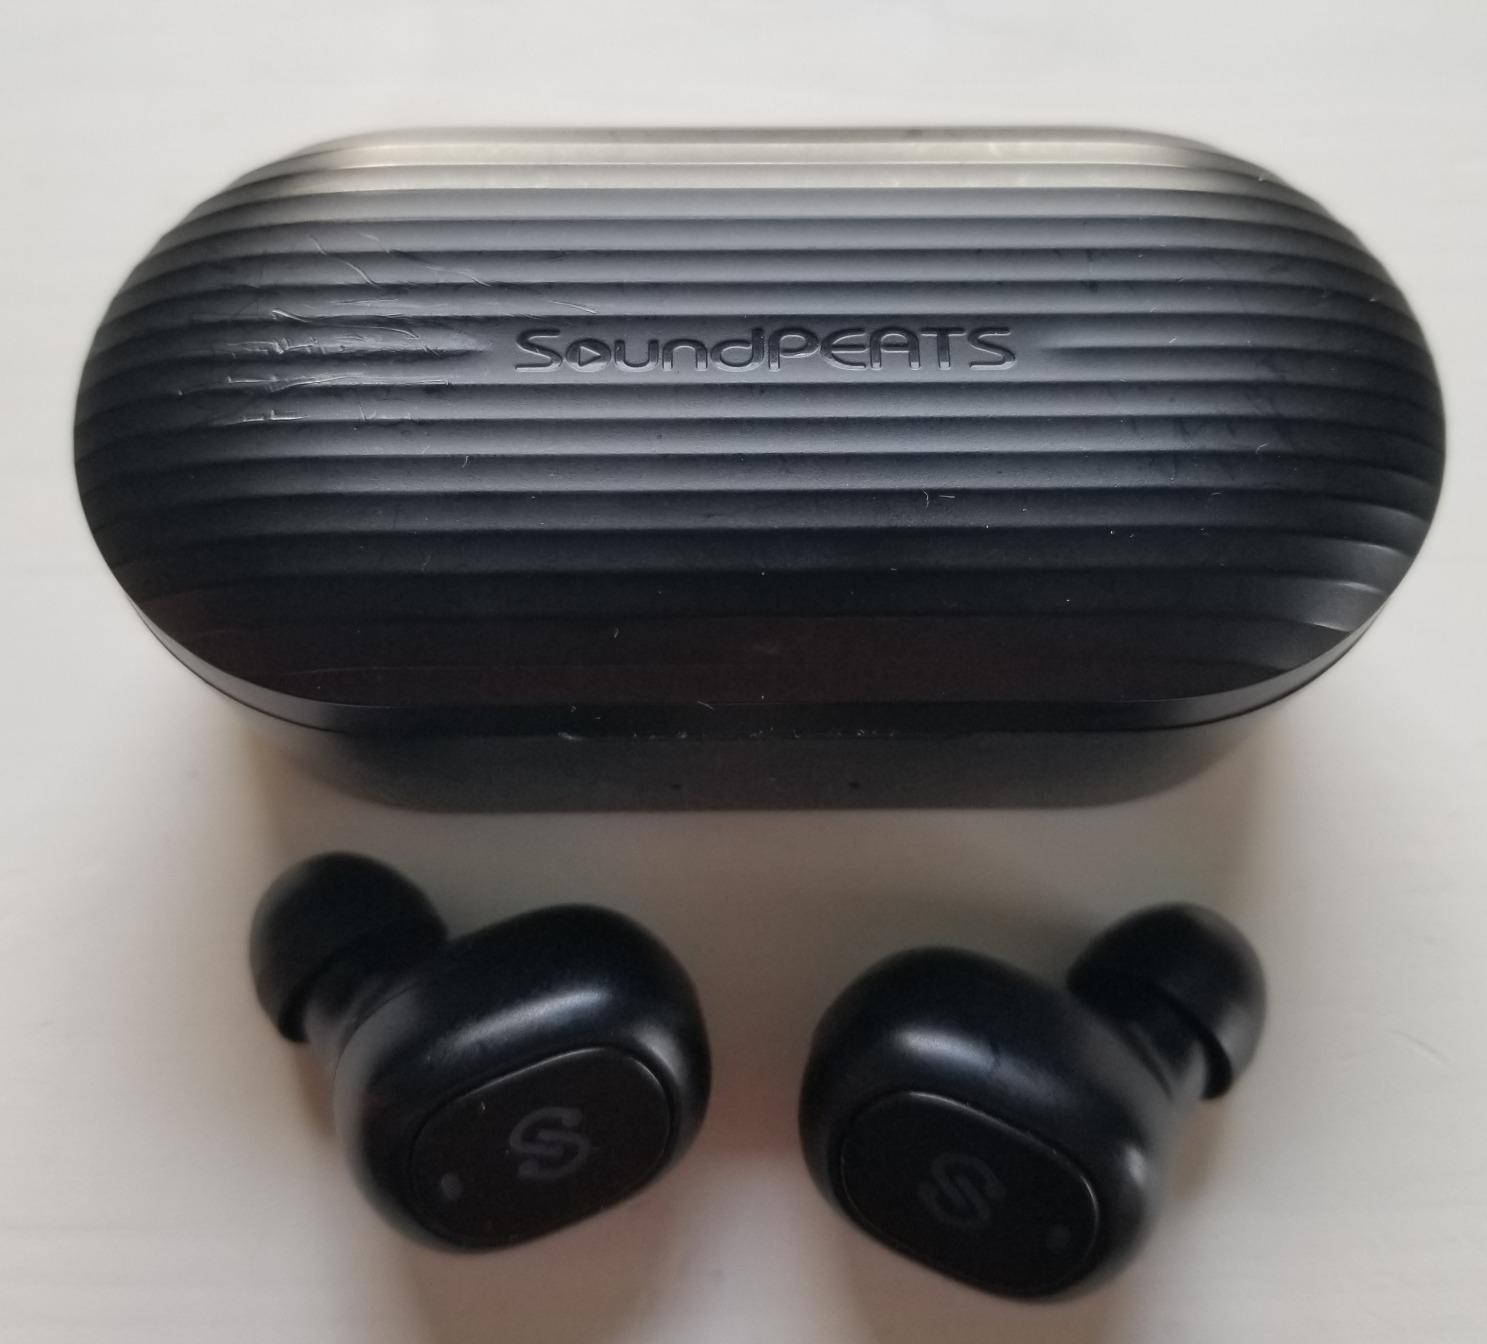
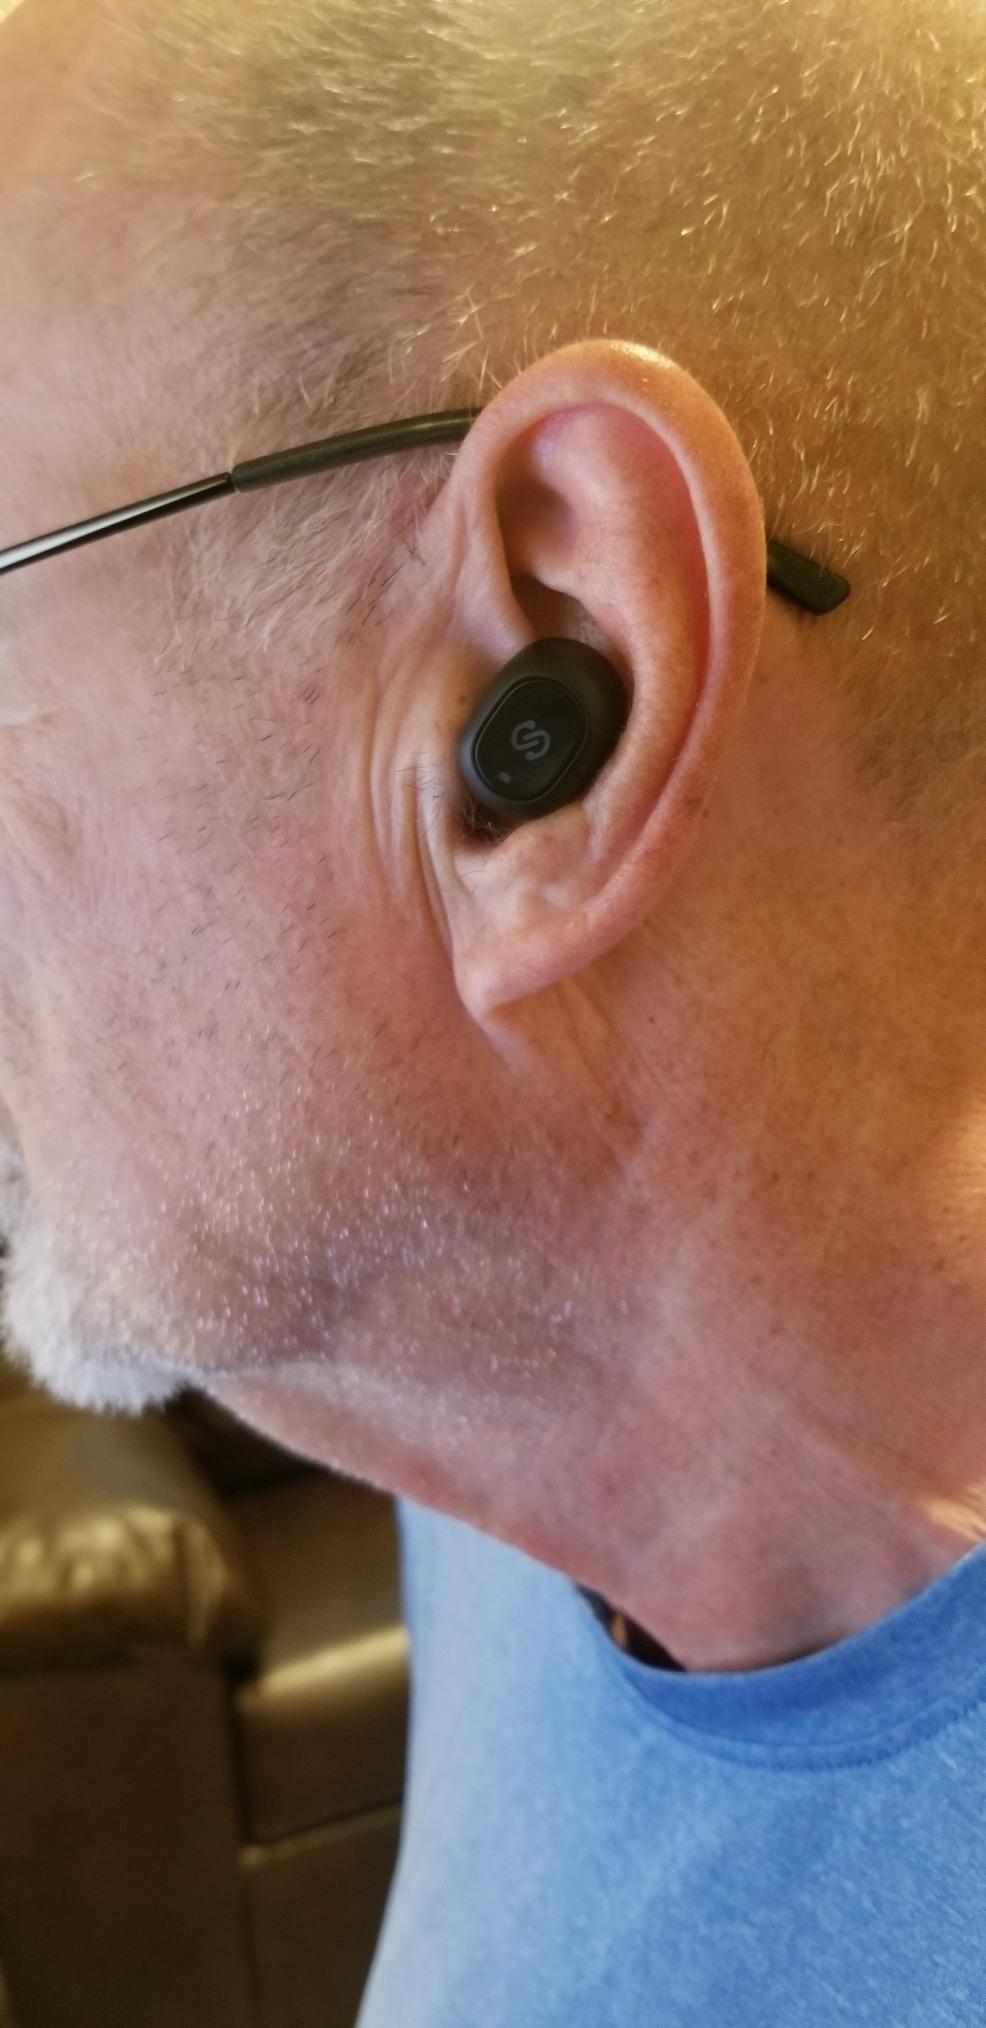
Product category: earbuds
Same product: yes